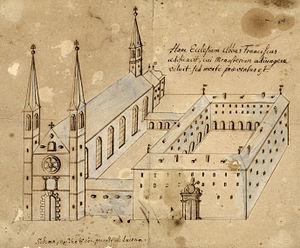
L'abbaye d'Ettenheimmünster est une ancienne abbaye bénédictine à Ettenheim, dans le Land de Bade-Wurtemberg et l'archidiocèse de Fribourg-en-Brisgau.